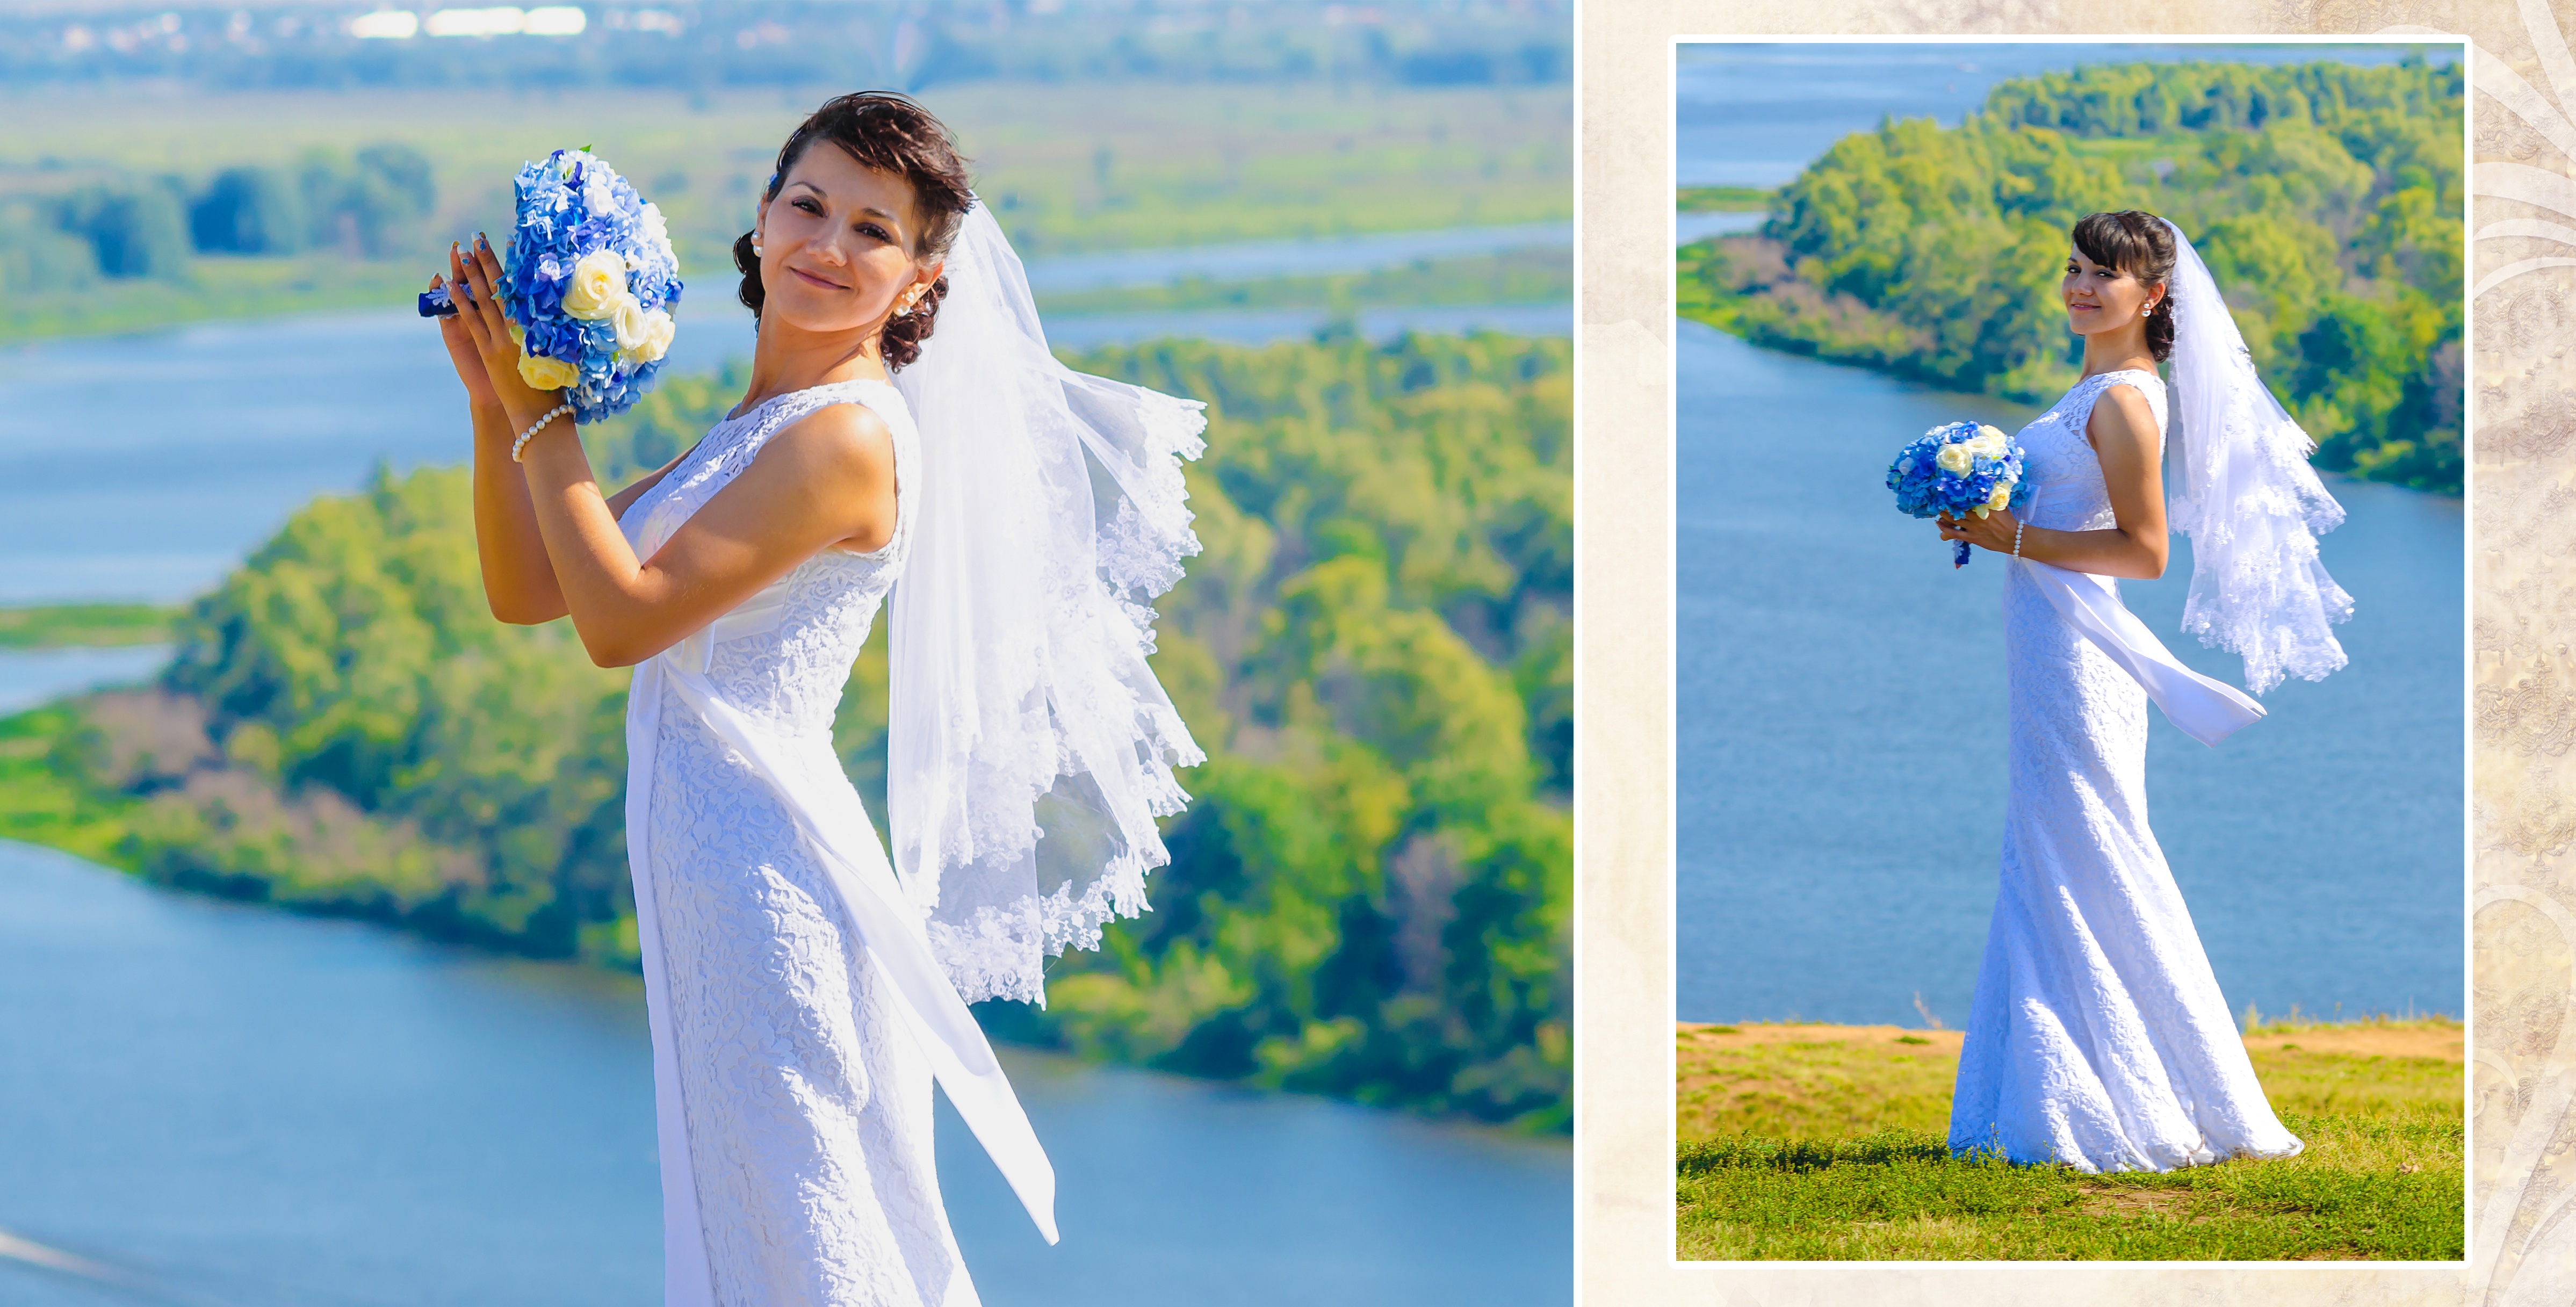
flower, bouquet, wedding, bride, just married, stroll, ceremony, gown, the groom, bridesmaid dress